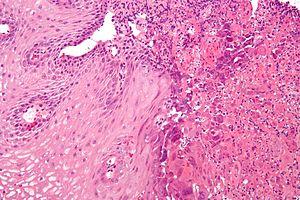
L’œsophagite est une inflammation de l’œsophage. Elle peut être aigüe ou chronique.